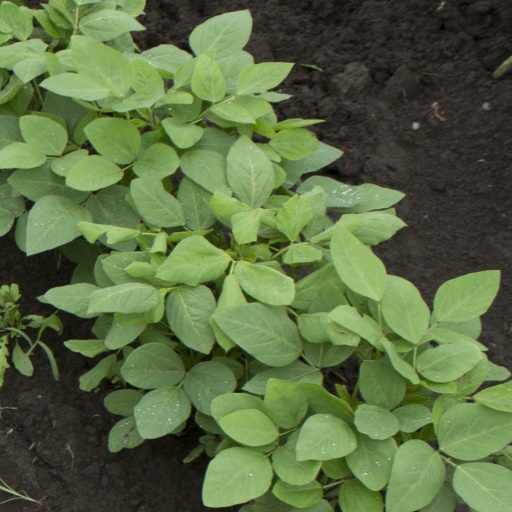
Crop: soybean